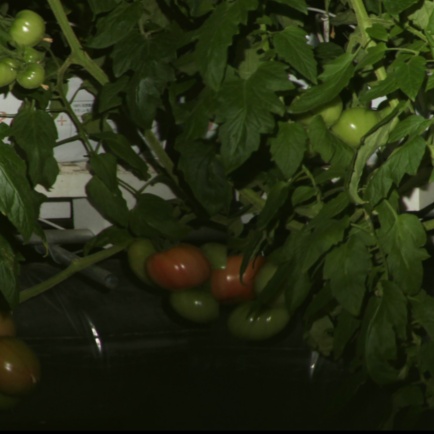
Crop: tomato